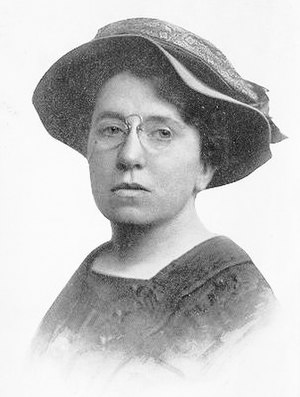
Emma Goldman
Emma Goldman var en russisk-amerikansk anarkist og kvinderetsforkæmper. Hun rejste som 16-årig til New York med sin søster Lena. Hun blev fængslet i USA 1917 og udvist til Sovjetunionen 1919, som hun forlod 1921 skuffet over det politiske styre.